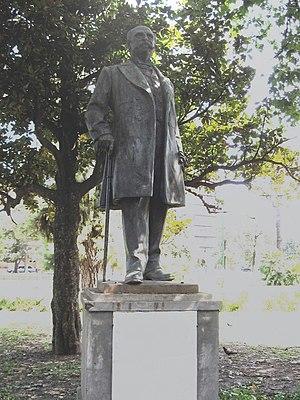
Villa Devoto est un quartier de la ville de Buenos Aires, capitale de